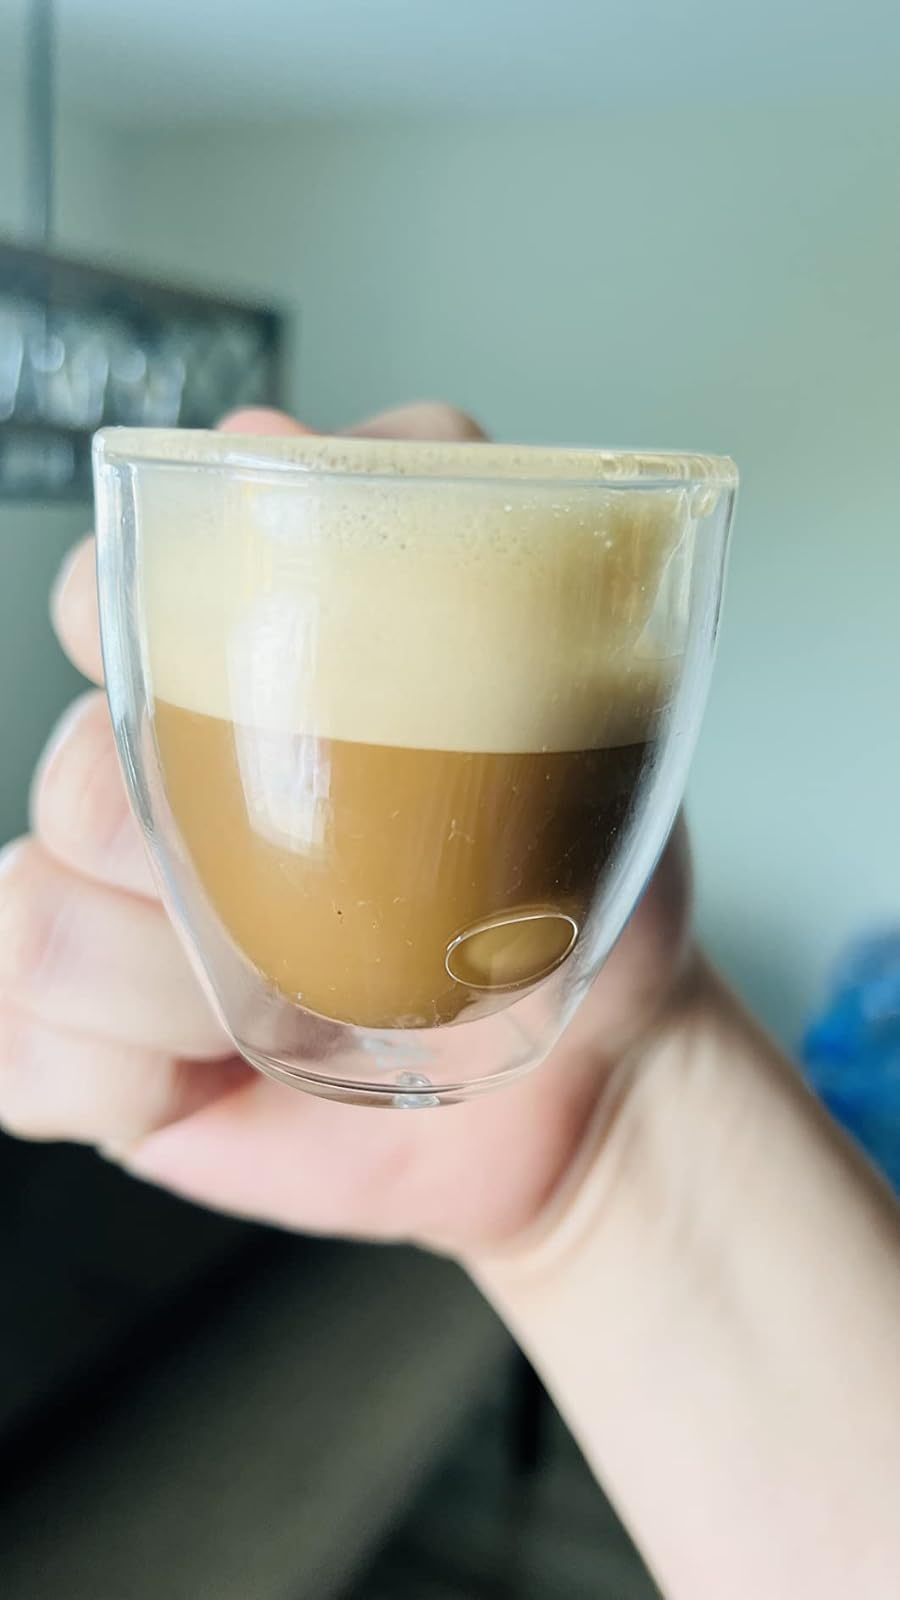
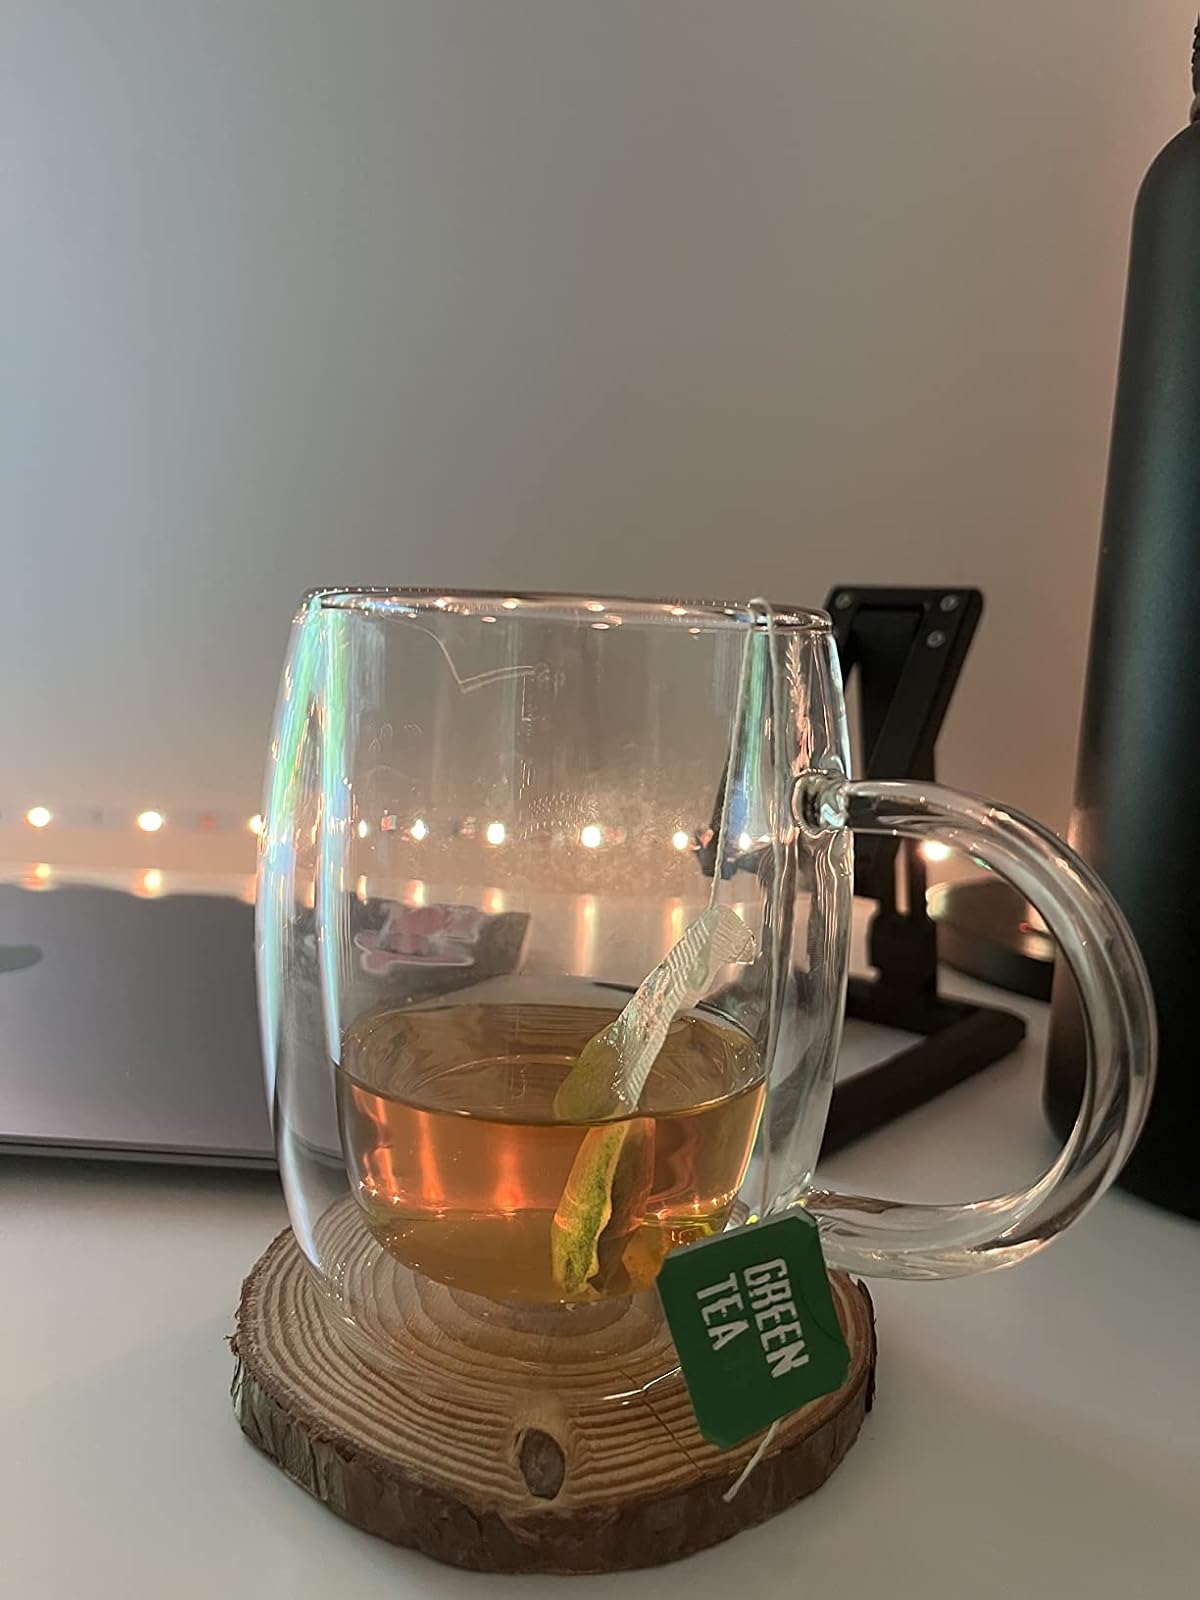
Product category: items_mug
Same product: no